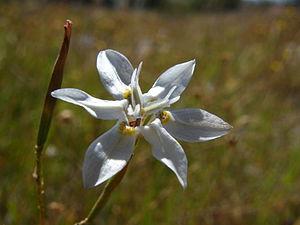
Moraea est un genre de plantes de la famille des Iridacées endémiques à l'Afrique du Sud.